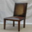
Label: chair